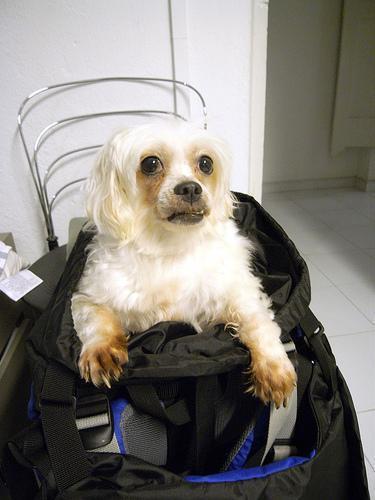
Shih-Tzu